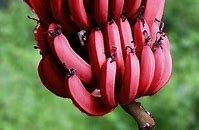
Label: banana